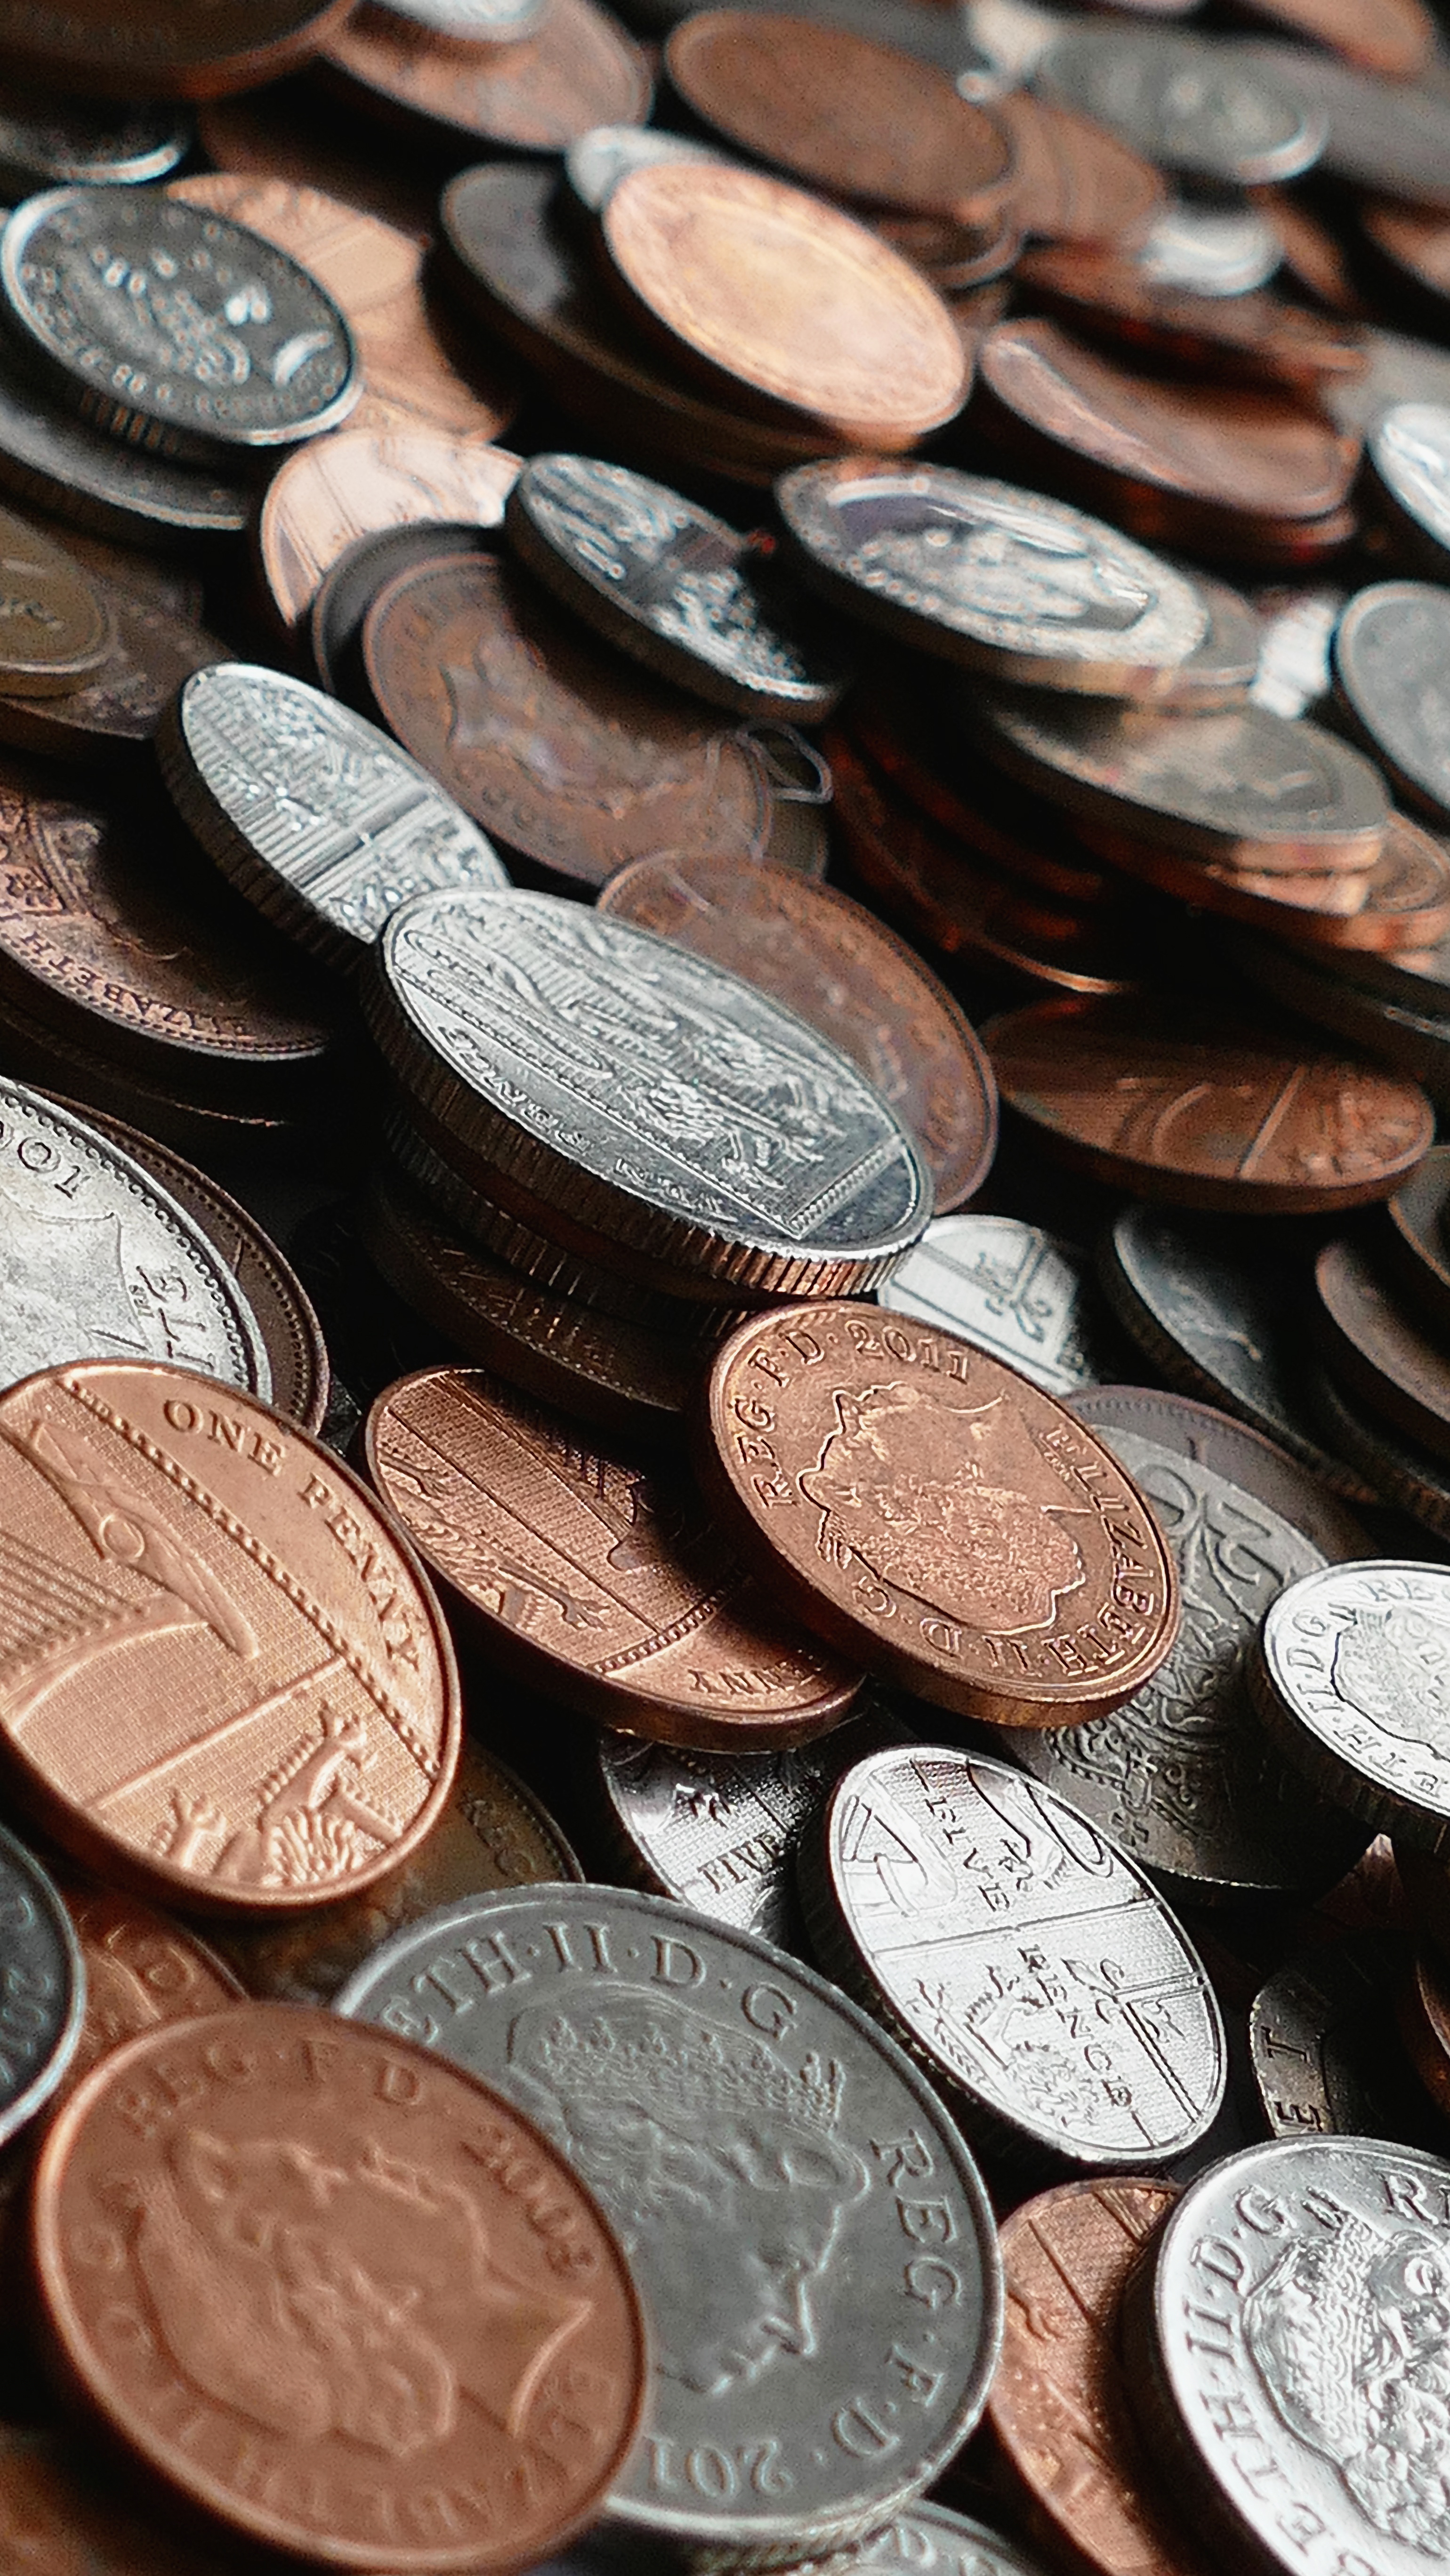
pile, collection, macro, metal, money, close up, cash, currency, euro, coin, change, savings, coins, cent, finance, wealth, budget, funds, pounds